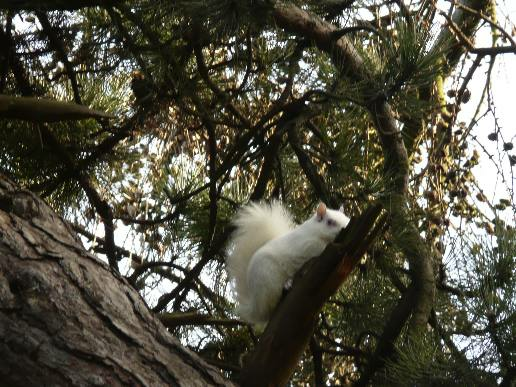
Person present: No